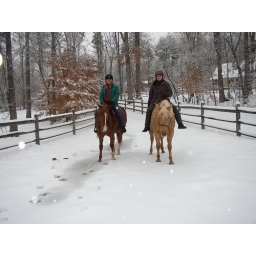
Fw: dogs and horses in the snow